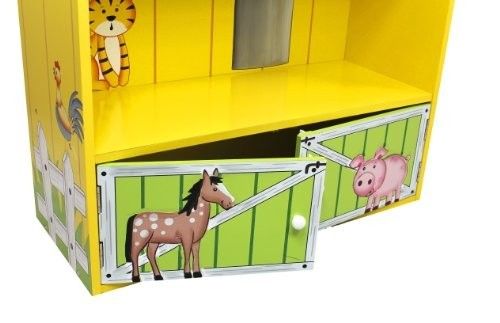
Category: cabinet